Sky position (RA, Dec in degrees): 245.288, 9.157
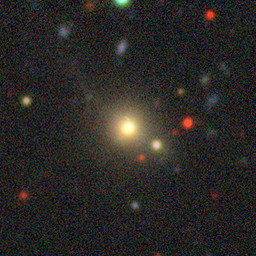
Galaxy morphology: Round Smooth Galaxies